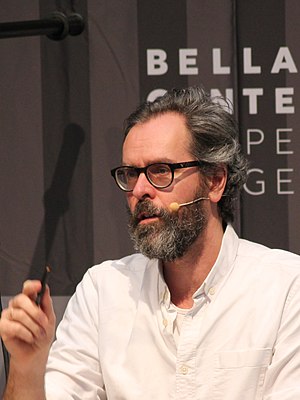
Anders Morgenthaler
Anders Morgenthaler på Bogforum 2019.
Anders Morgenthaler er en dansk tegner, forfatter, filminstruktør og tidligere tv-vært. Anders Morgenthaler er gift med filminstruktøren Phie Ambo.